Maccabi Tel Aviv F.C.

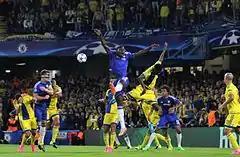
Maccabi vs. Chelsea in 2015–16 Champions League group stage

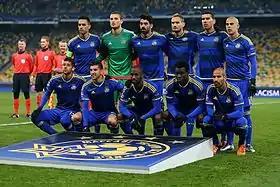
Team photo taken before a match against Dynamo Kyiv in 2015–16 UEFA Champions League

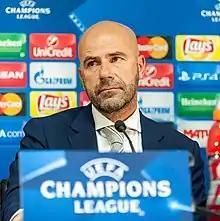
Peter Bosz, coached in 2016

In the 2015–16 season, the team qualified for the UEFA Champions League group stage for the first time in 11 years. They were a member of Group G, along with Chelsea, Porto and Dynamo Kyiv. However, these three elite clubs proved to be too much for Maccabi Tel Aviv to handle, and they lost all 6 of their group stage matches, scoring just 1 goal while conceding 16. Maccabi were eliminated in the group stage of the Toto Cup AI. In the league, Maccabi's main rivals for the title were Hapoel Be'er Sheva. After a loss to Hapoel Be'er Sheva at Bloomfield Stadium thanks to two clinical goals from Elyaniv Barda and Maor Melikson, head coach Slavisa Jokanovic was signed by Fulham and replaced by Peter Bosz, who helped improve Maccabi's performances in the league. Be'er Sheva fell under huge pressure before the end of the season, which helped Maccabi fight back and get into the title race again. Maccabi managed to take advantage of Be'er Sheva's bad results, beating Beitar Jerusalem in a close and dramatic tie, where Eran Zahavi scored the winning goal for Maccabi in the 90th minute, breaking the goalscoring record of Nisim Elmaliah by scoring more than 31 goals in one league season. In the biggest game of the season, against Hapoel Be'er Sheva, a win would have brought Maccabi to 1st place because of their goal difference, while any other result would have left Hapoel Be'er Sheva alone at 1st place with a 3 points advantage and only 3 games to go. Maccabi tied the game 0-0, leaving Hapoel Be'er Sheva 3 points ahead of Maccabi and top of the league. Maccabi continued their bad form and dropped points again in their next game, this time against Hapoel Ra'anana, drawing 1-1, and the title came closer to Hapoel Be'er Sheva, who had a 5 points advantage with only 2 games to go. The last game of the league season was a rollercoaster of emotions for Maccabi fans who were hoping for Be'er Sheva to lose against Sakhnin, and who needed to defeat Maccabi Haifa to win the championship. Sakhnin took the lead after 6 minutes, however, Be'er Sheva responded quickly and got a goal after only 10 minutes. At that stage, Be'er Sheva were championed as Maccabi kept on searching for a goal, which finally came when Eran Zahavi scored, which meant Maccabi were the champions at the time. 12 minutes after Maccabi's goal, Be'er Sheva went 2–1 up. Maccabi got a 6–0 lead over Haifa but was unable to win the title, as Be'er Sheva had scored the third goal and became champions. The State Cup Final was Maccabi's last chance to win a trophy this season, and they faced Maccabi Haifa in the final. However, Haifa defeated Maccabi 1-0 and won their first cup in 18 years, which caused Peter Bosz to be released to Ajax as Maccabi had finished with no trophies. The 2015–16 season was called "the worst year in Jordi's Era". Eran Zahavi, Maccabi's star player, was sold to Guangzhou R&F for 8.5 million dollars at the end of the season.